Ernest Schultz

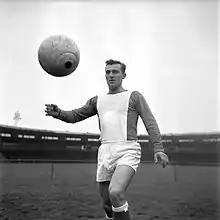
Schultz in 1962

Ernest Schultz (January 29, 1931 in Dalhunden, Bas-Rhin – September 20, 2013) was a French footballer who played as a striker.